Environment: real
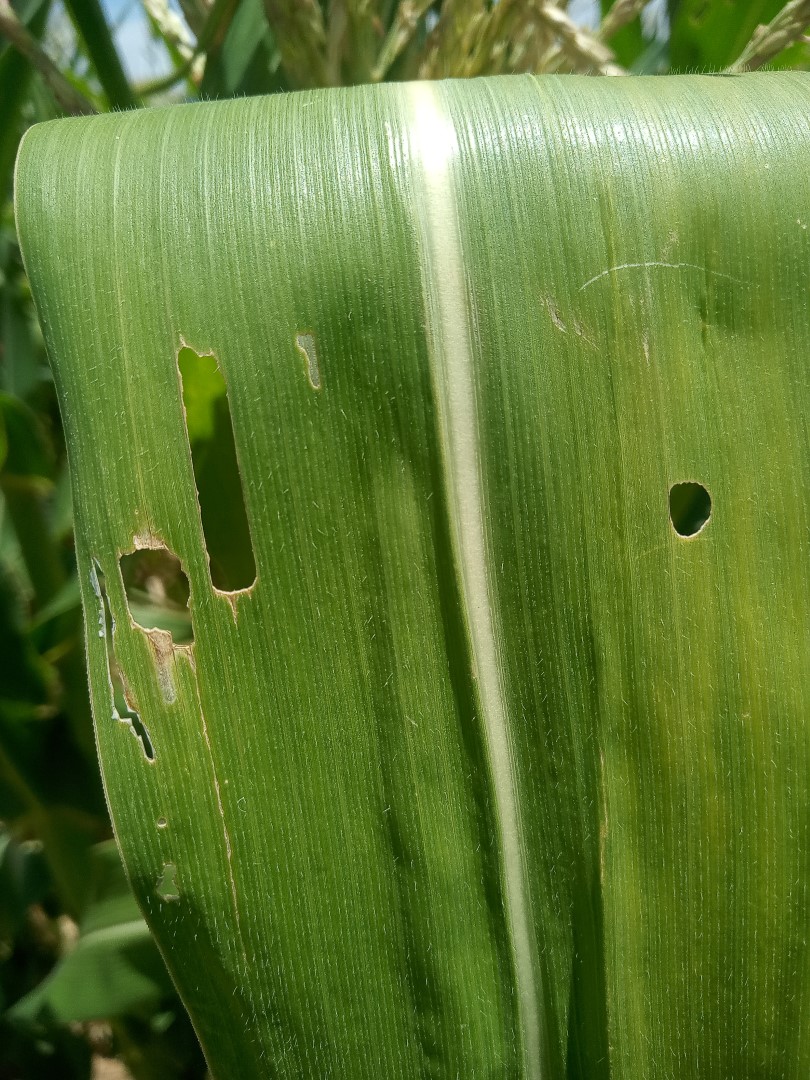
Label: fall_armyworm